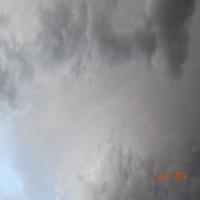
Weather: cloudy or overcast